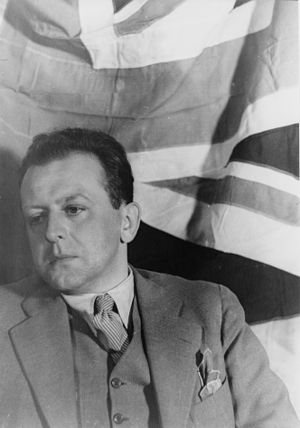
Colin McPhee
Colin Cahart McPhee var en canadisk komponist. Var fra 1934 til 1936 bosat på Bali, og etablerede sig som en førende forsker inden for indonesisk musik. I sine kompositioner søgte han at skabe en forbindelse mellem den indonesiske musik og den vestlige tradition. Han har ligeledes skrevet bøger om Bali.